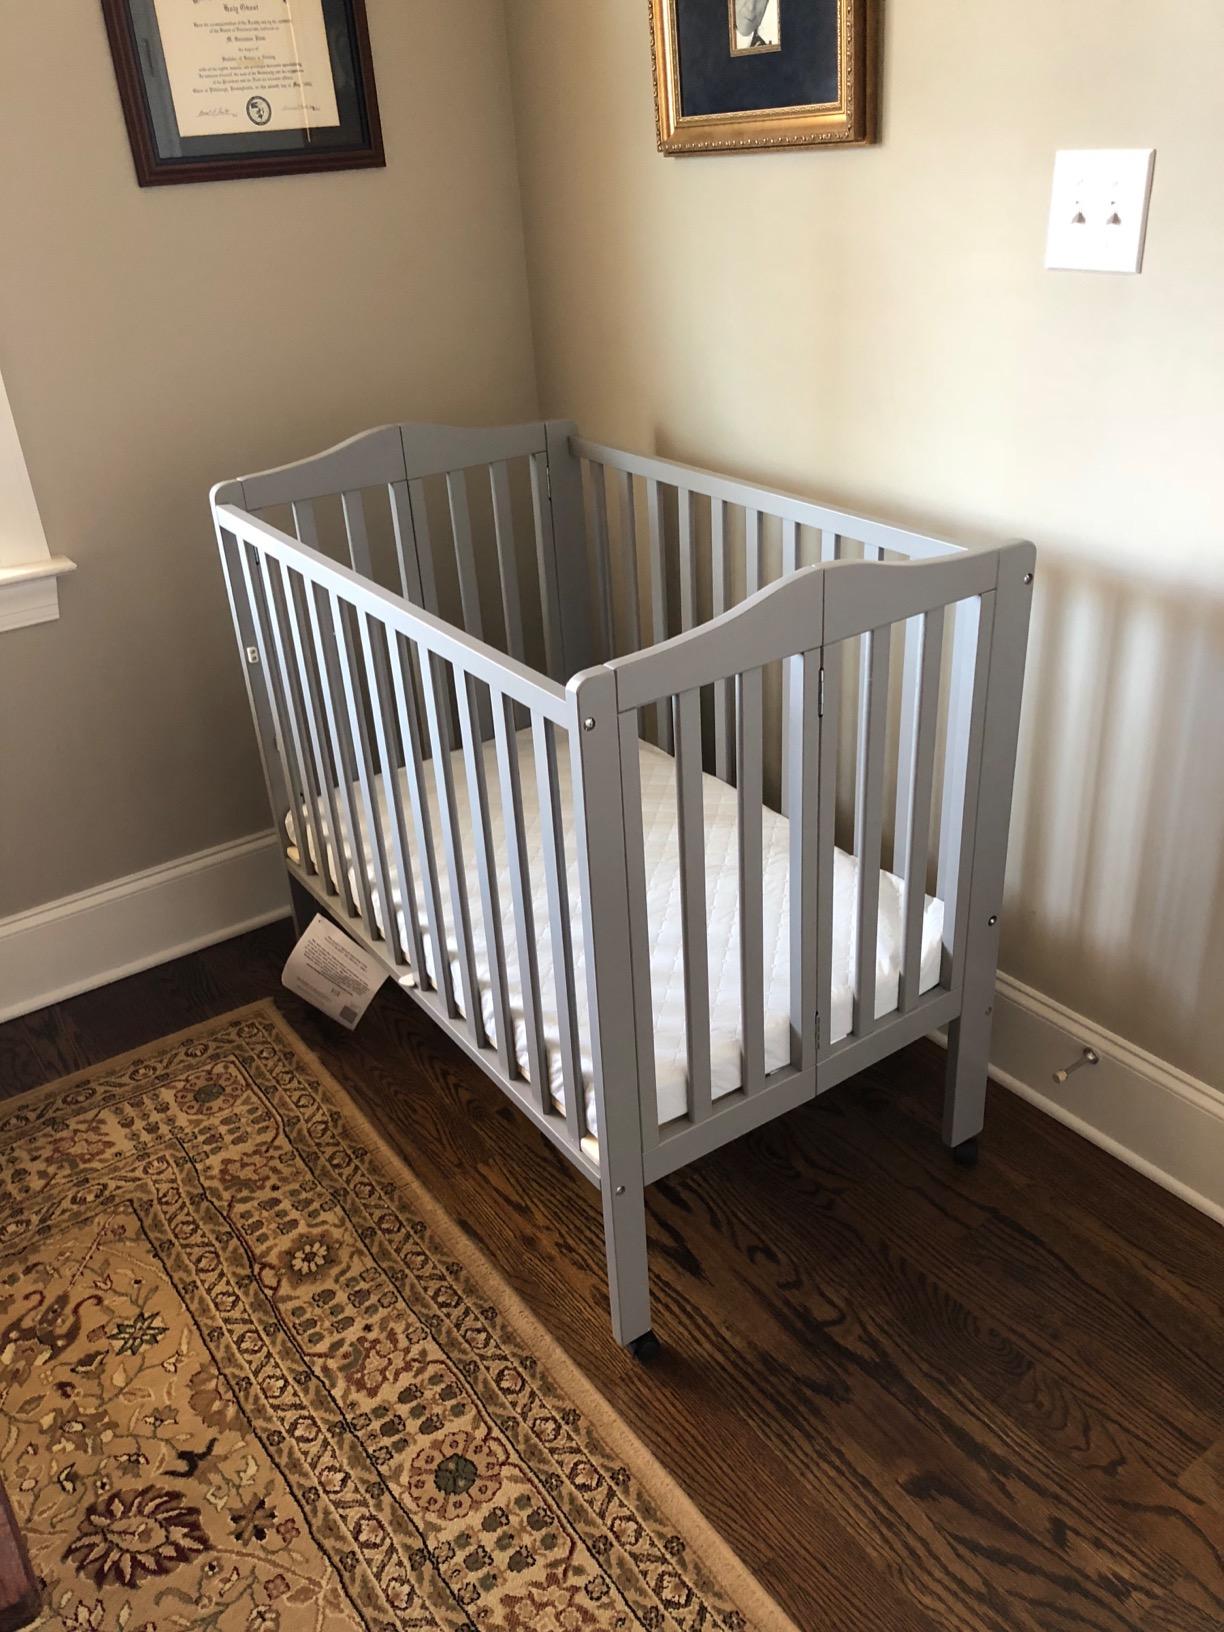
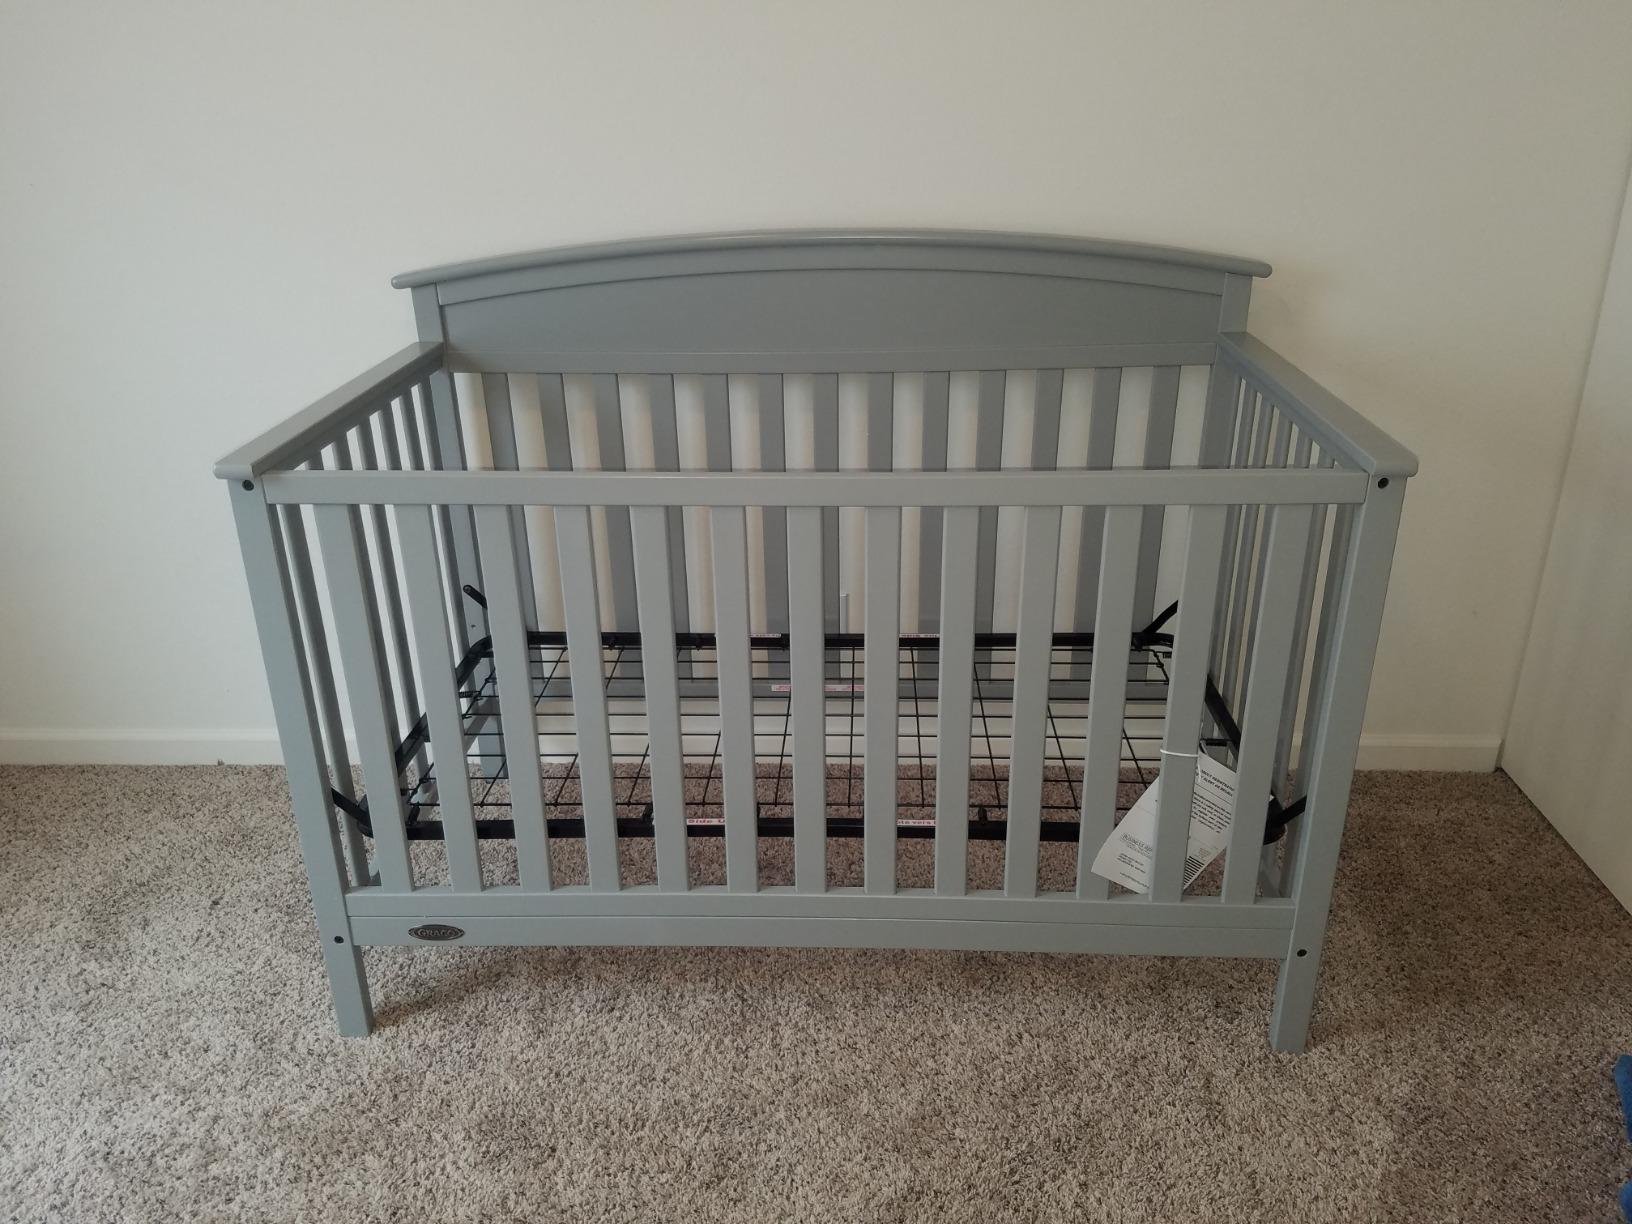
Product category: products_crib
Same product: no